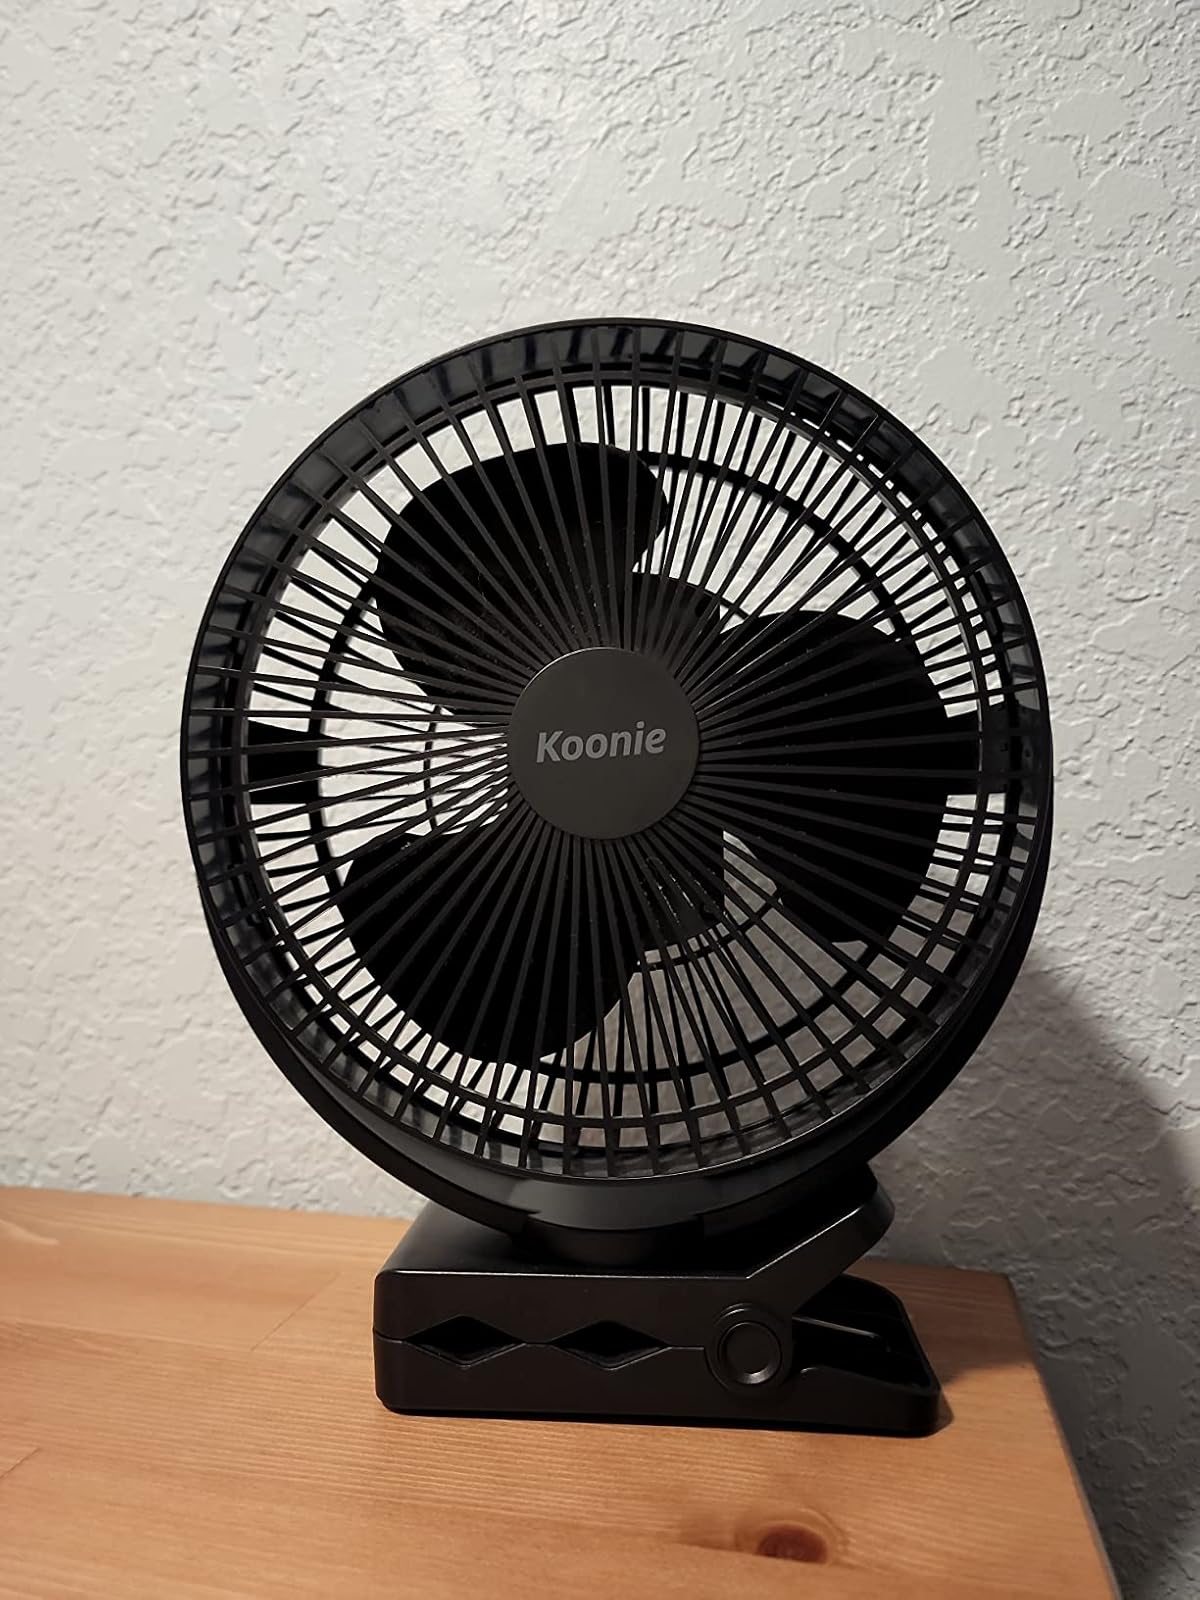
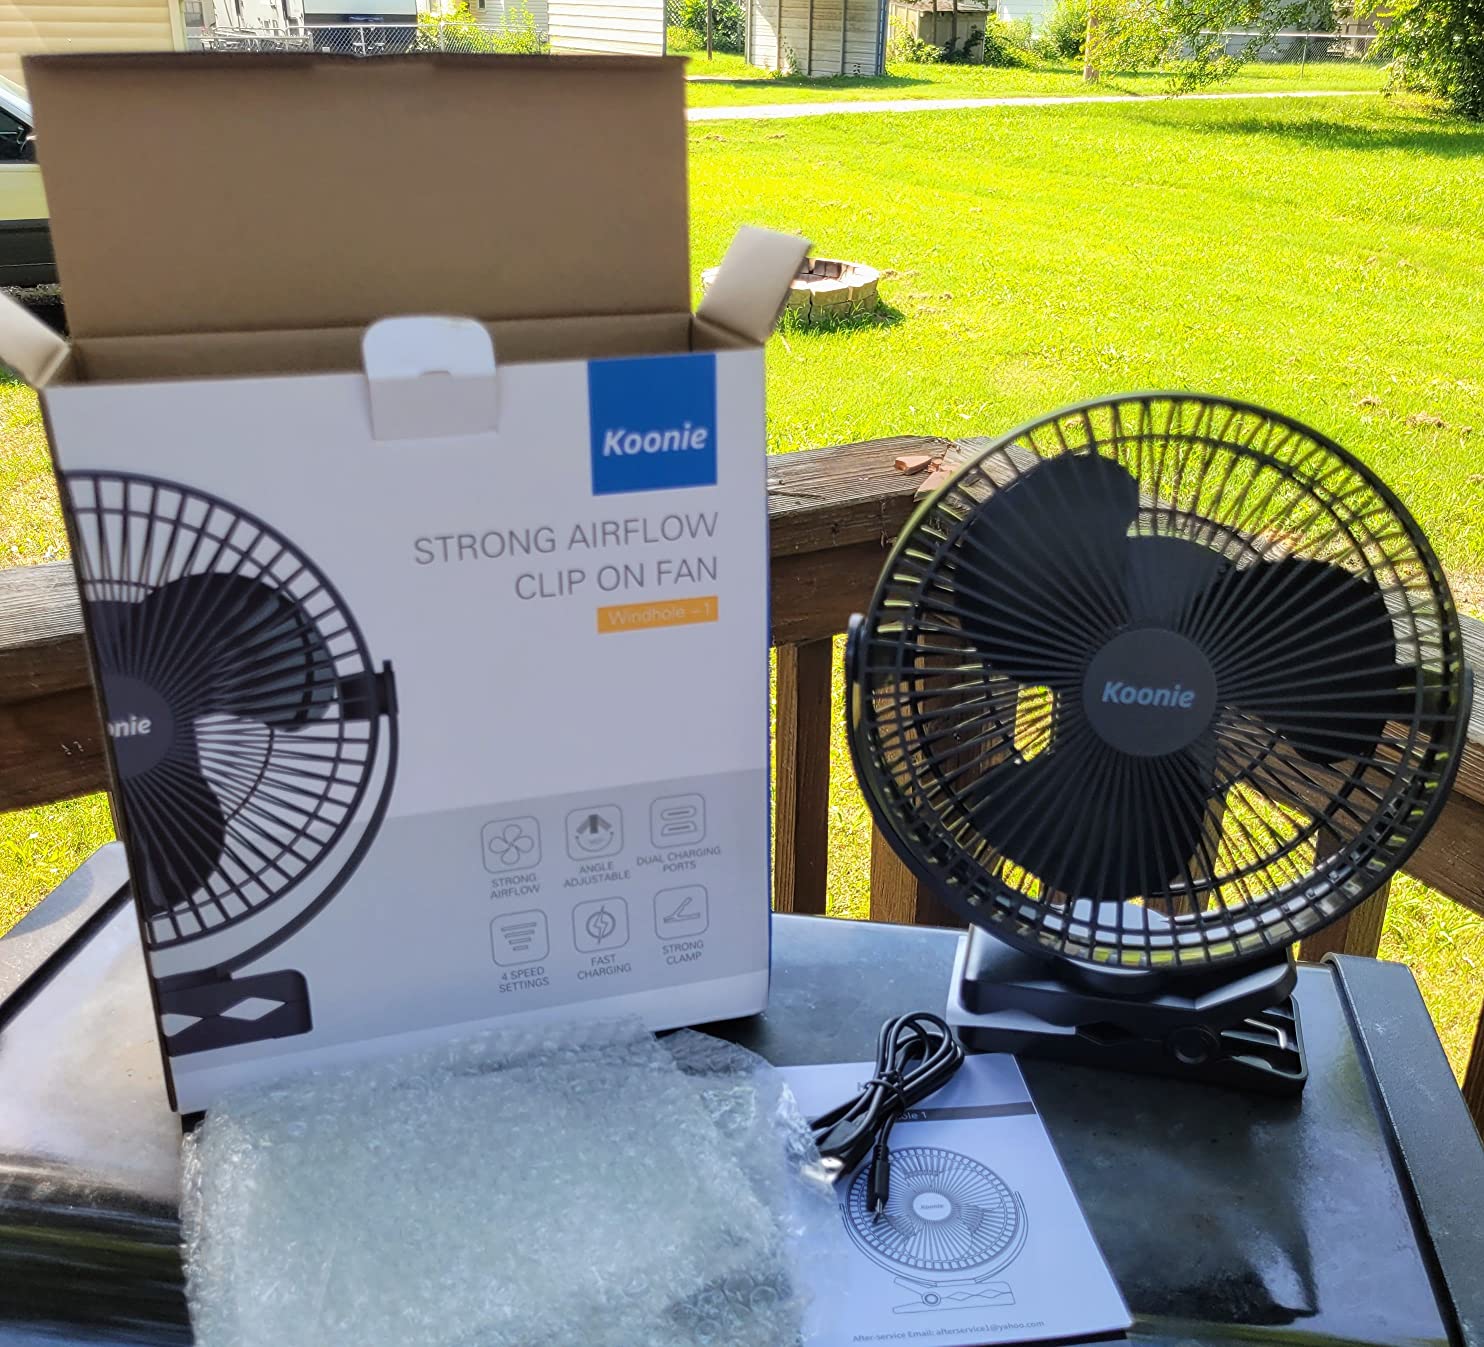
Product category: fan
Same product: yes